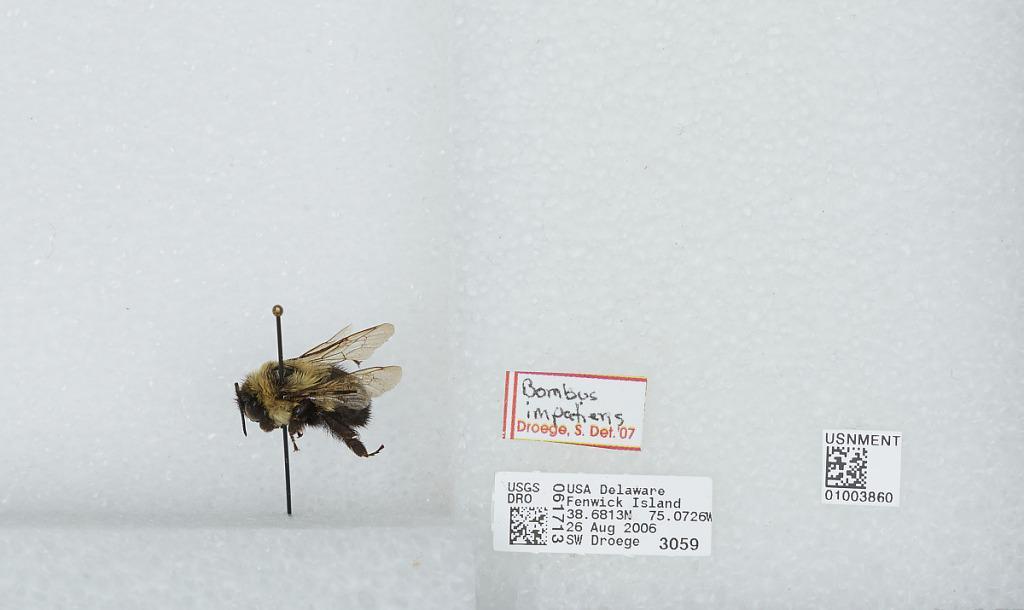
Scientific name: Bombus (Pyrobombus) impatiens Cresson
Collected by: S. Droege
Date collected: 2006-8-26
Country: United States
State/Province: Delaware
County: Sussex
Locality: Fenwick Island
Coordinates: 38.6814, -75.0725
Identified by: Droege, S. W.